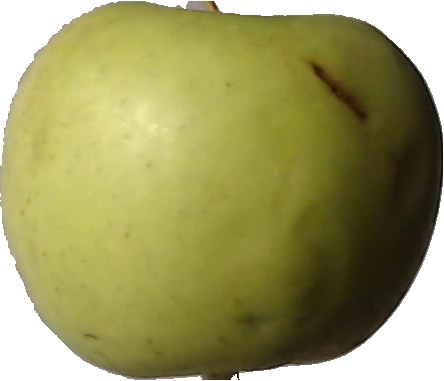
Label: apple_golden_3